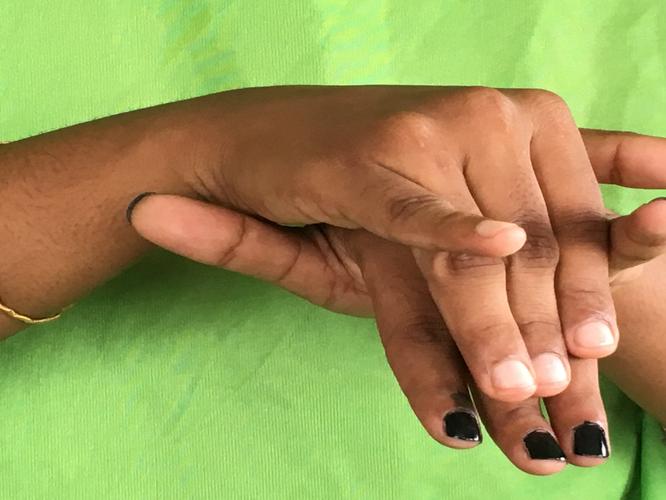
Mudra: Varaha
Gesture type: double_hand